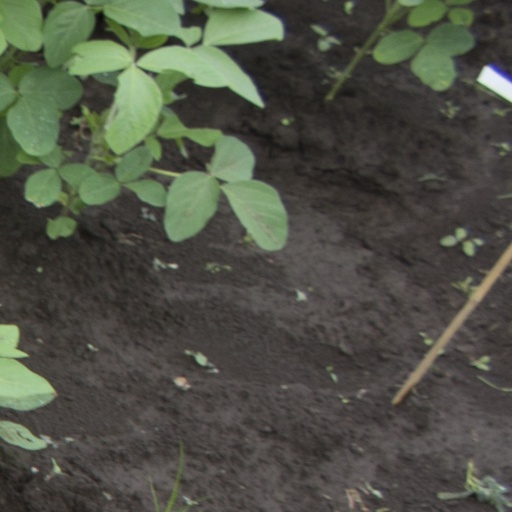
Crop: soybean